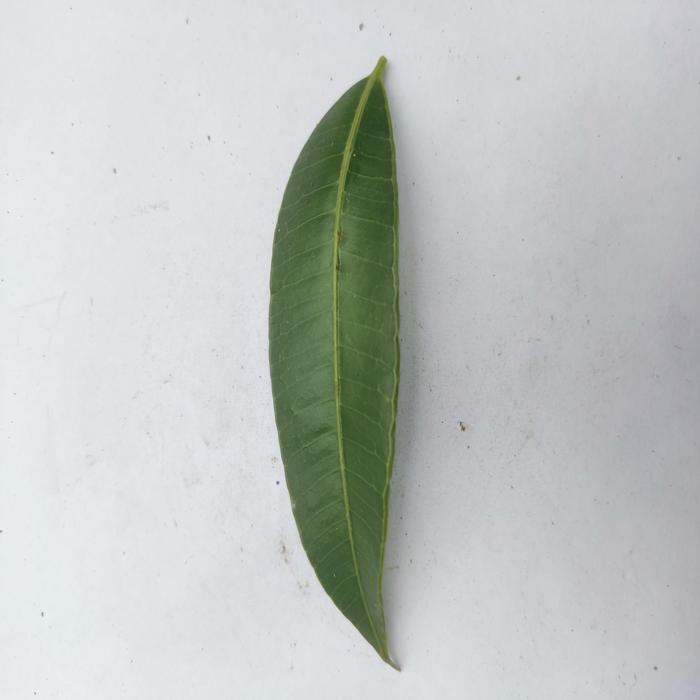
Crop: Hog Plum
Leaf condition: Heathy_Leaf